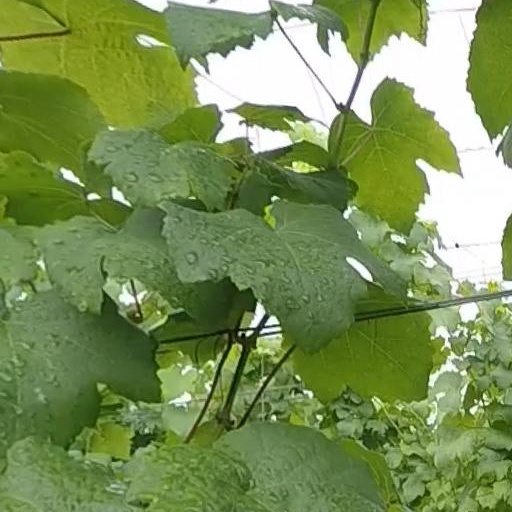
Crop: grape